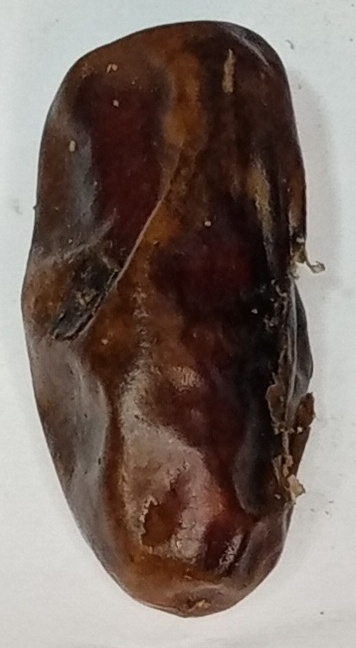
Variety: gajar
Size: medium
Grade: grade-1